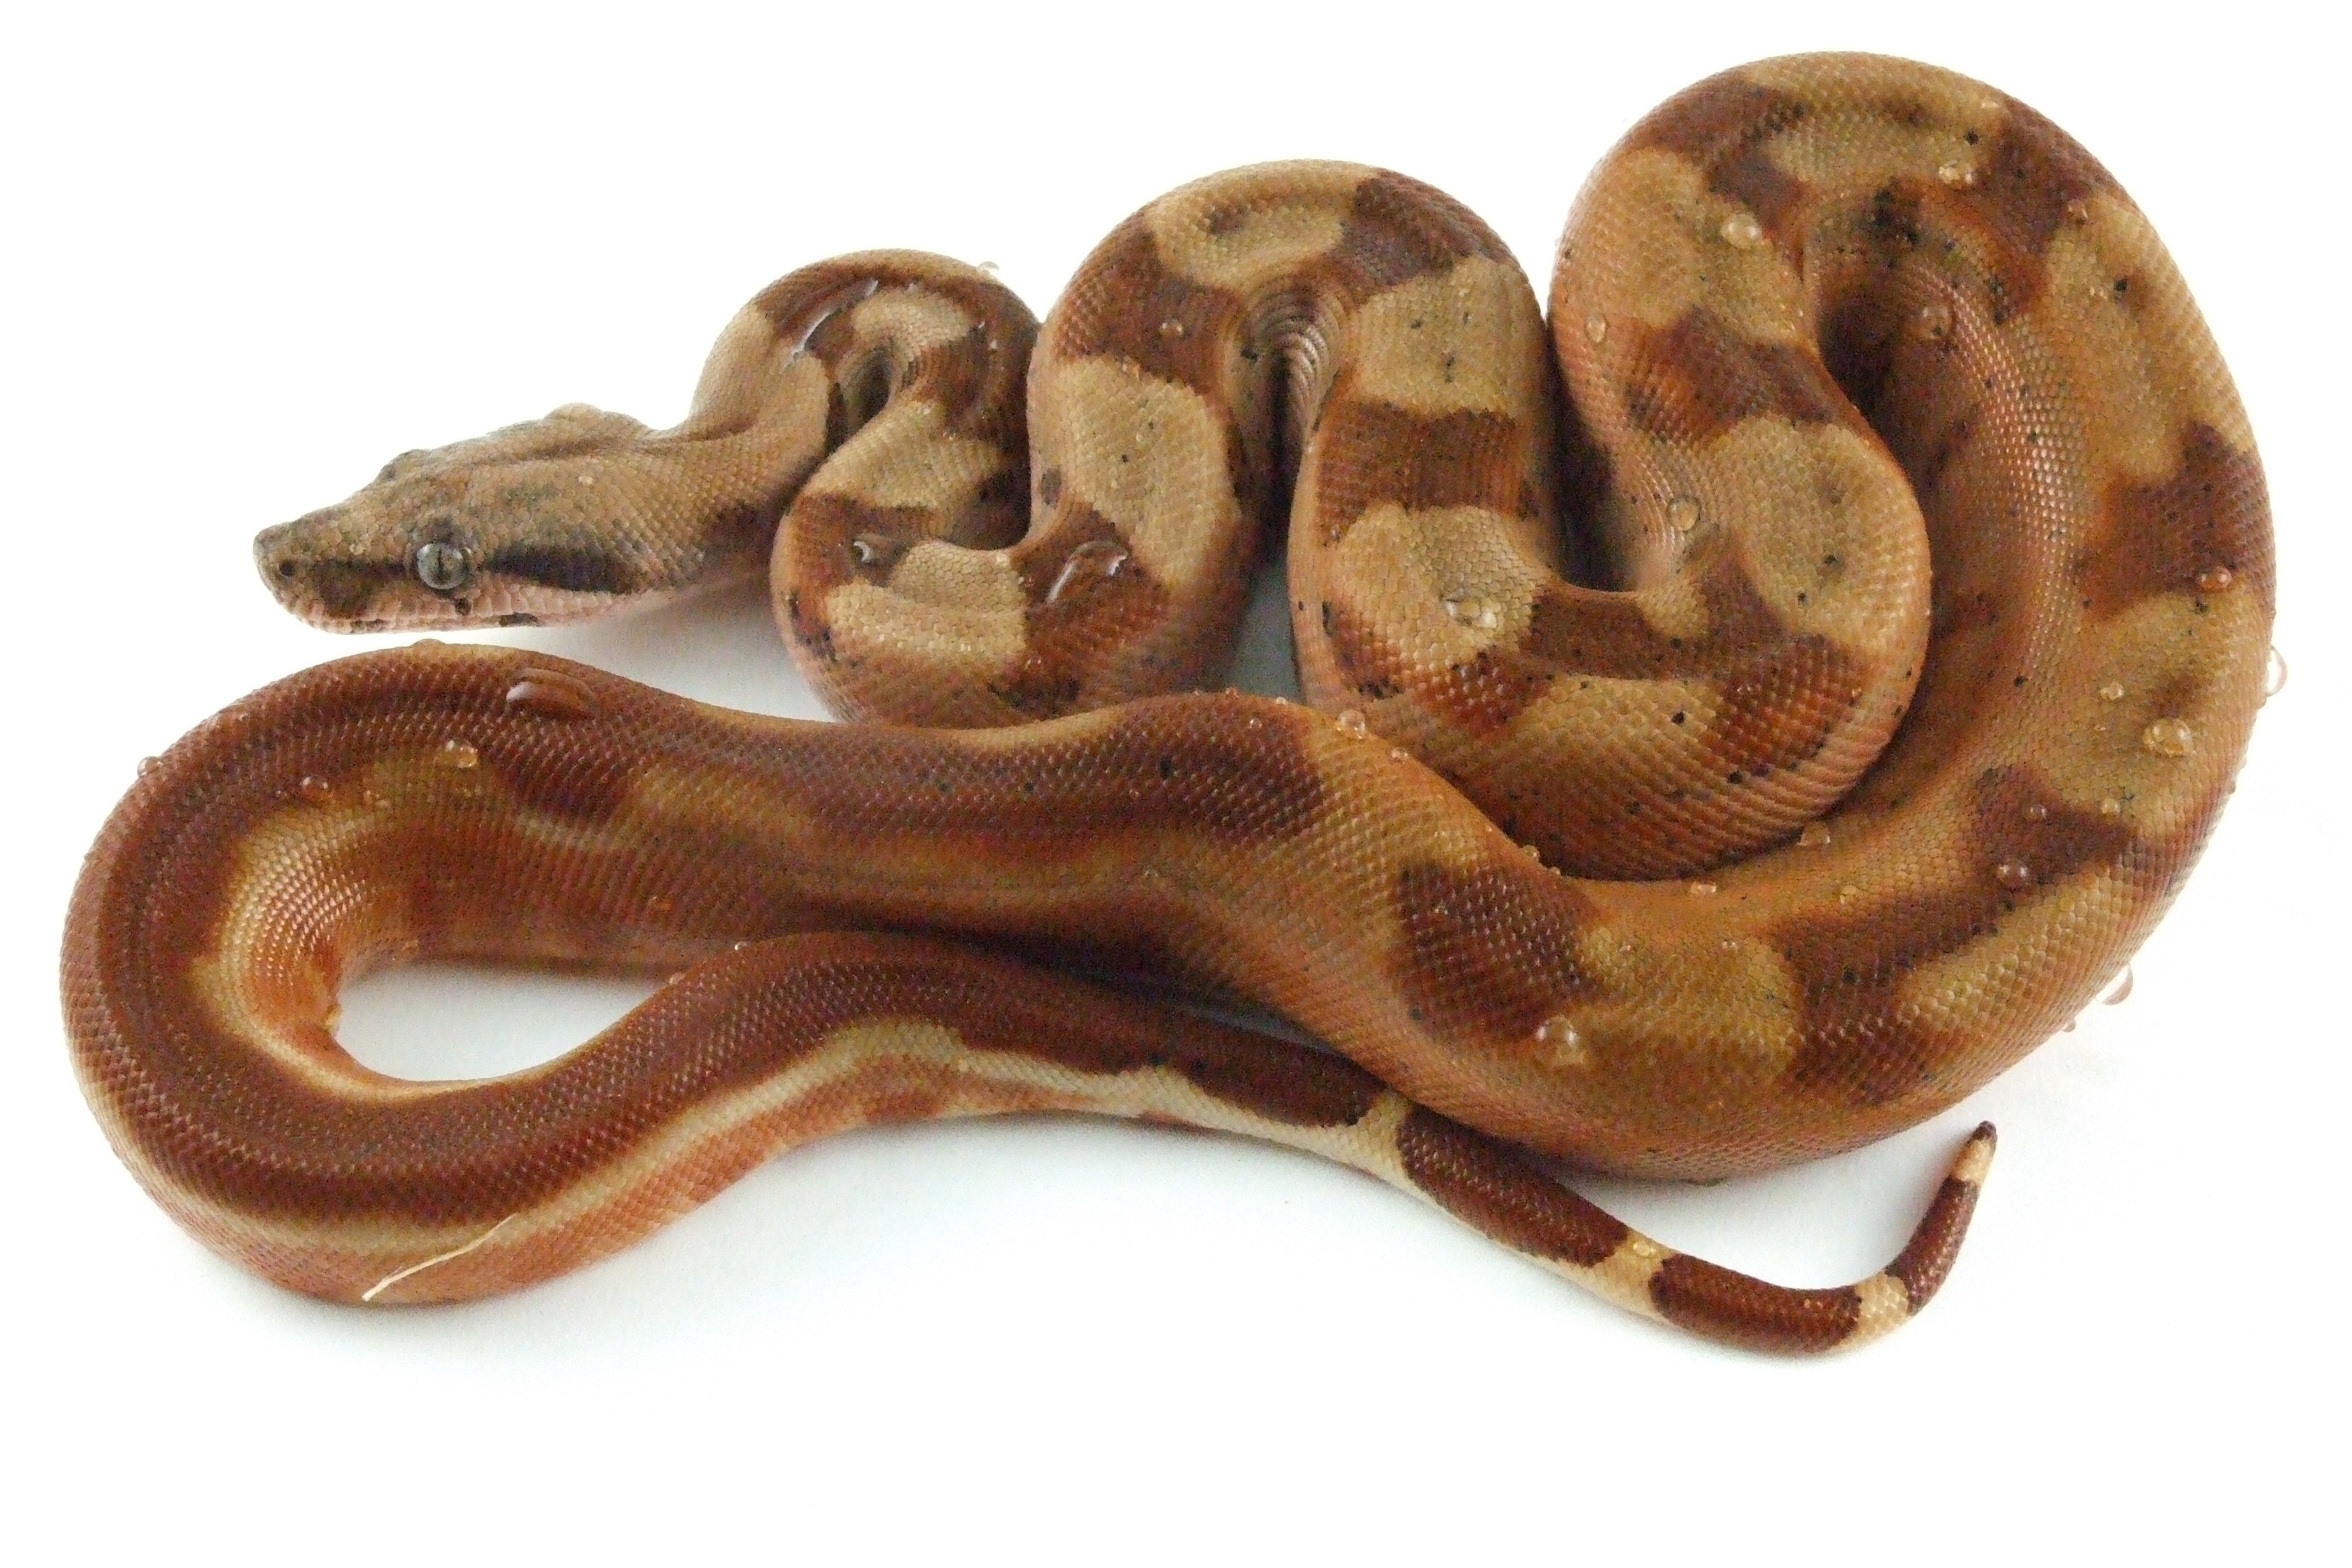
animal, horn, contrast, reptile, ear, pets, snake, exotic, scales, serpent, constrictor, boa, striped tail, boa constrictor, scaled reptile, boas, pet snake, hypo, boid, reptilium